Samokov Knoll

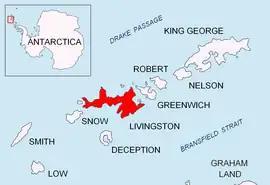
Location of Livingston Island in the South Shetland Islands.

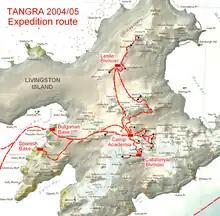
The survey route of Tangra 2004/05 including Samokov Knoll.

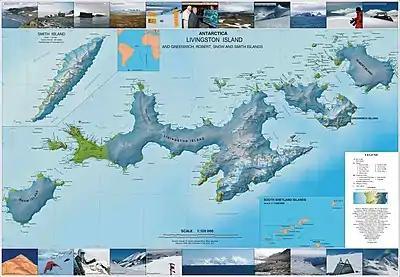
Topographic map of Livingston Island, Greenwich, Robert, Snow and Smith Islands.

Samokov Knoll (Samokovska Mogila \'sa-mo-kov-ska mo-'gi-la\) is a peak of elevation 602 m in Yankov Gap area, Livingston Island in the South Shetland Islands, Antarctica. Surmounting Kaliakra Glacier to the northwest and Struma Glacier to the southeast.